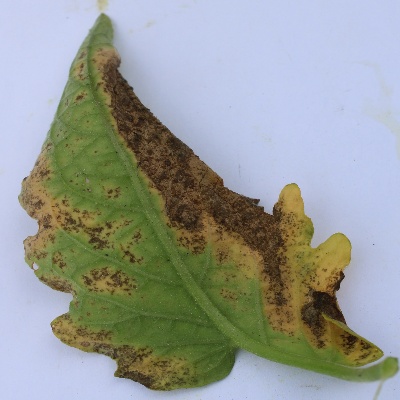
Crop: Tomato
Condition: verticulium wilt